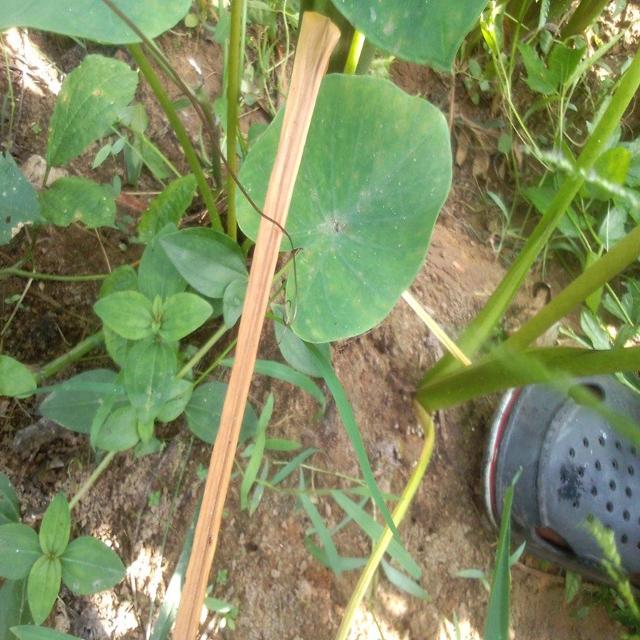
Label: Healthy